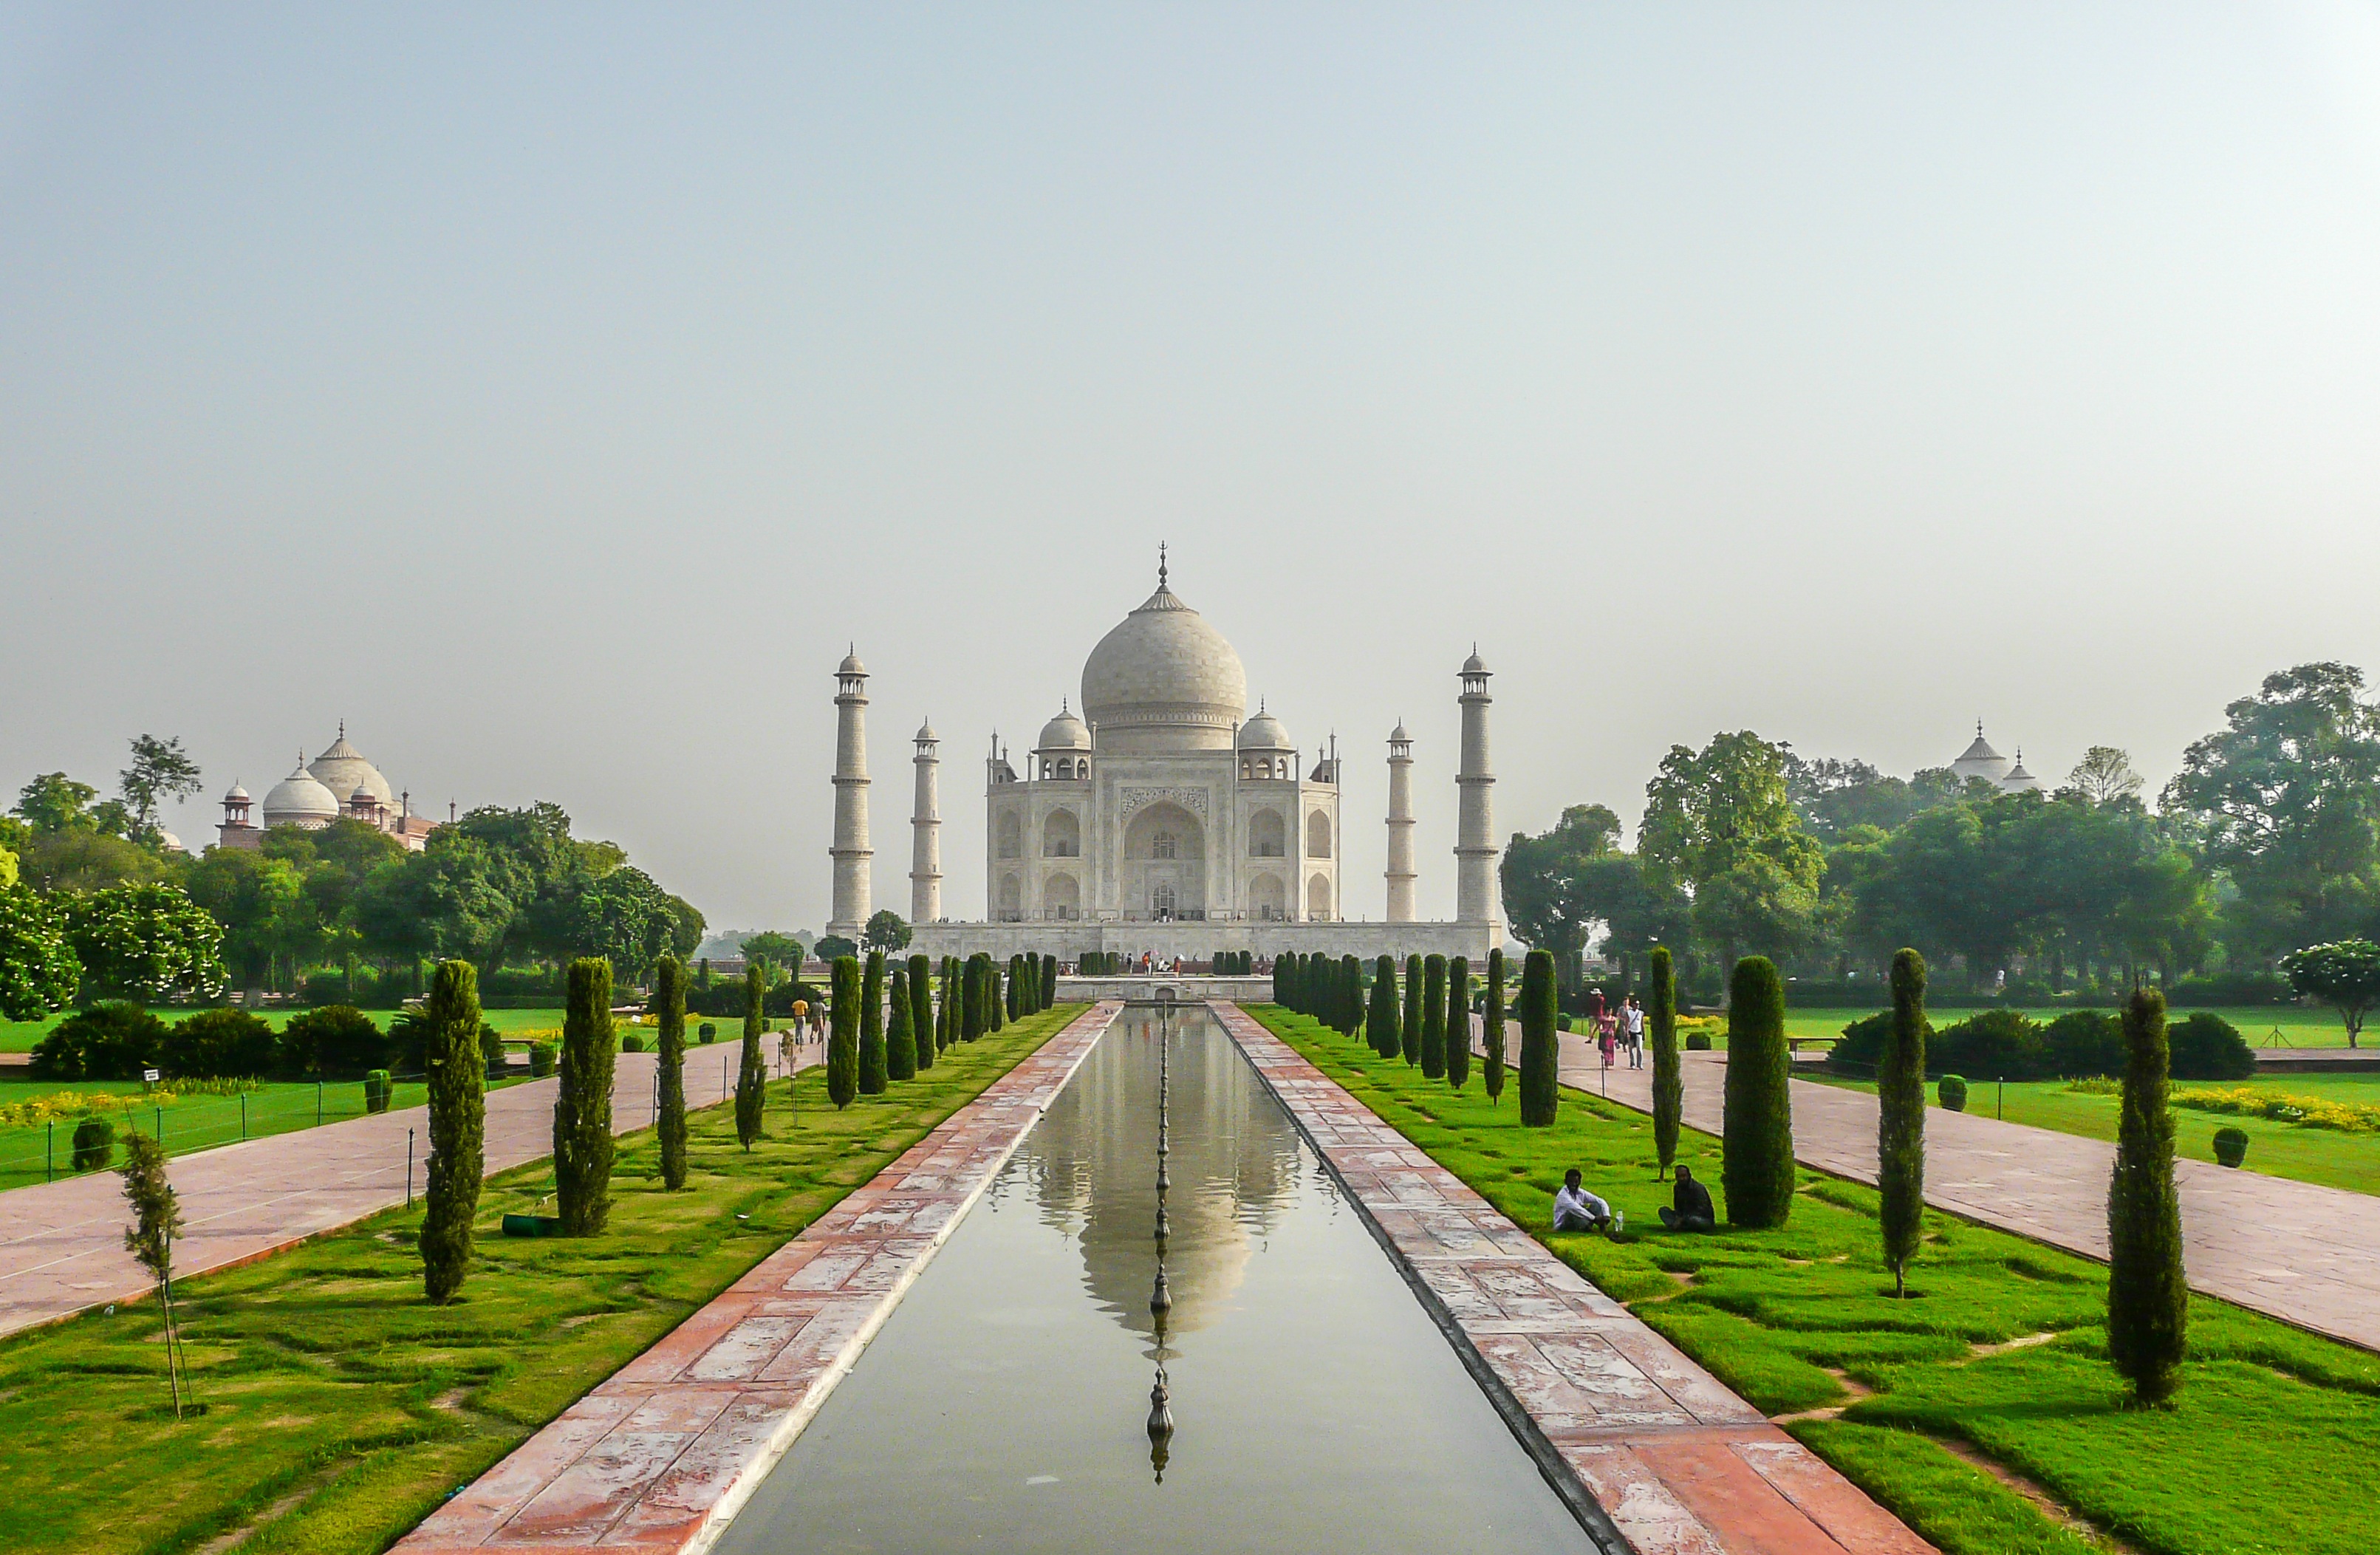
chateau, palace, cityscape, travel, asia, landmark, tourism, waterway, world, taj mahal, mosque, town square, unesco, india, agra, mausoleum, uttar pradesh